Postal orders of New Zealand

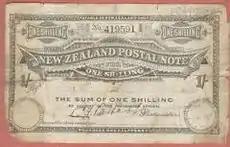
New Zealand 1907 One Shilling Postal Note

The first postal notes were issued in 1886. Some of them are known overprinted "SPECIMEN", in 1890. It has been confirmed that the last day of issue was 31 July 1986.